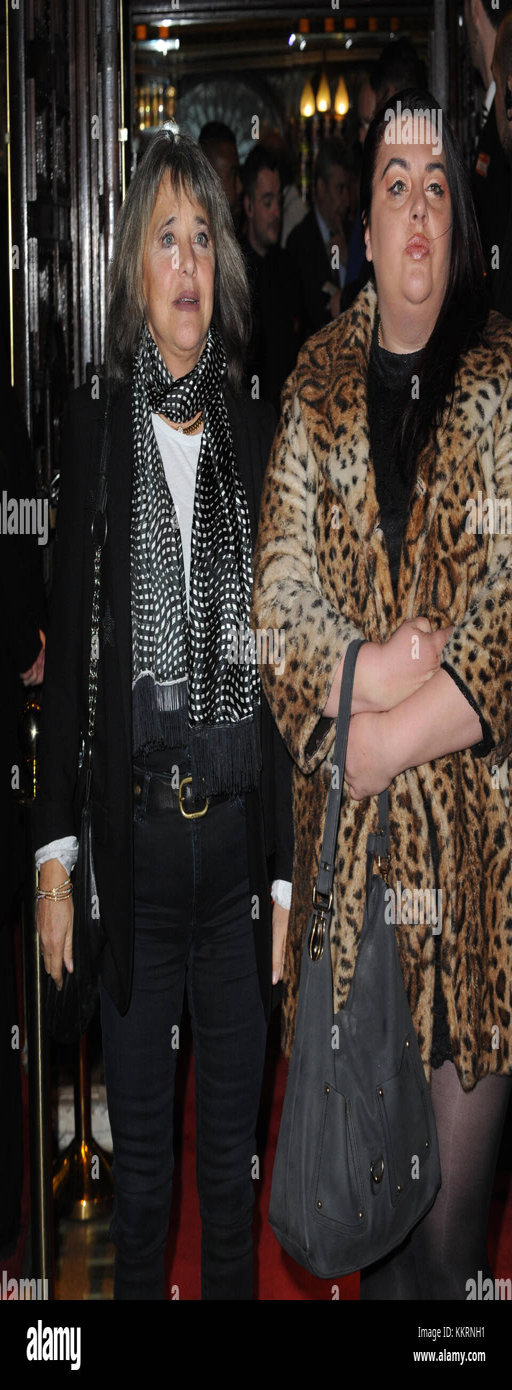
arrivals for the celebration featuring